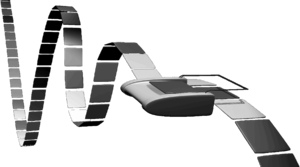
Le principe de Markov, nommé d'après Andreï Markov Jr, est une déclaration d'existence conditionnelle pour laquelle il existe de nombreuses formulations, ainsi qu'il est discuté ci-dessous.
En informatique théorique, l'objectif de la théorie des automates est de proposer des modèles de mécanismes mathématiques qui formalisent les méthodes de calcul.
Un automate est un dispositif reproduisant en autonomie une séquence d'actions prédéterminées sans l'intervention humaine, le système fait toujours la même chose, ou s'adapte à des conditions environnementales perçues par ses capteurs.
La Small-Scale Experimental Machine, surnommée Baby, était la première machine à architecture de von Neumann du monde. Construite à l’université Victoria de Manchester par Frederic Calland Williams, Tom Kilburn et Geoff Tootill, elle exécuta son premier programme le 21 juin 1948.
Un quine est un programme informatique qui imprime son propre code source. L'opération qui consiste à ouvrir le fichier source et à l'afficher est considérée comme une tricherie. Plus généralement, un programme qui utilise une quelconque entrée de données ne peut être considéré comme un quine valide. Dans beaucoup de langages de programmation, un quine est une variante de la commande suivante :
En informatique théorique, une machine de Turing est un modèle abstrait du fonctionnement des appareils mécaniques de calcul, tel un ordinateur. Ce modèle a été imaginé par Alan Turing en 1936, en vue de donner une définition précise au concept d’algorithme ou de « procédure mécanique ».